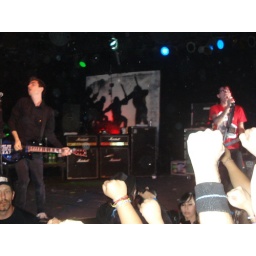
the glass house in pomona, CA. 11-27-07